Question: Who is on the ground?
Tambaya: Wanene a ƙasa?
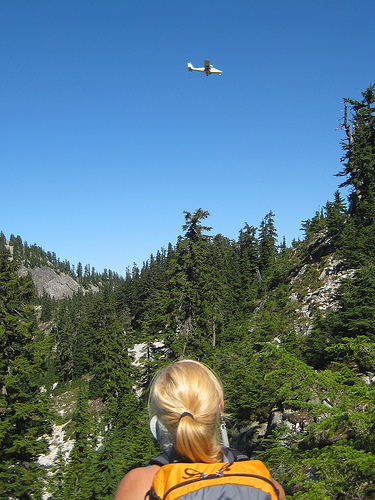
Answer: A person.
Amsa: Mutum.